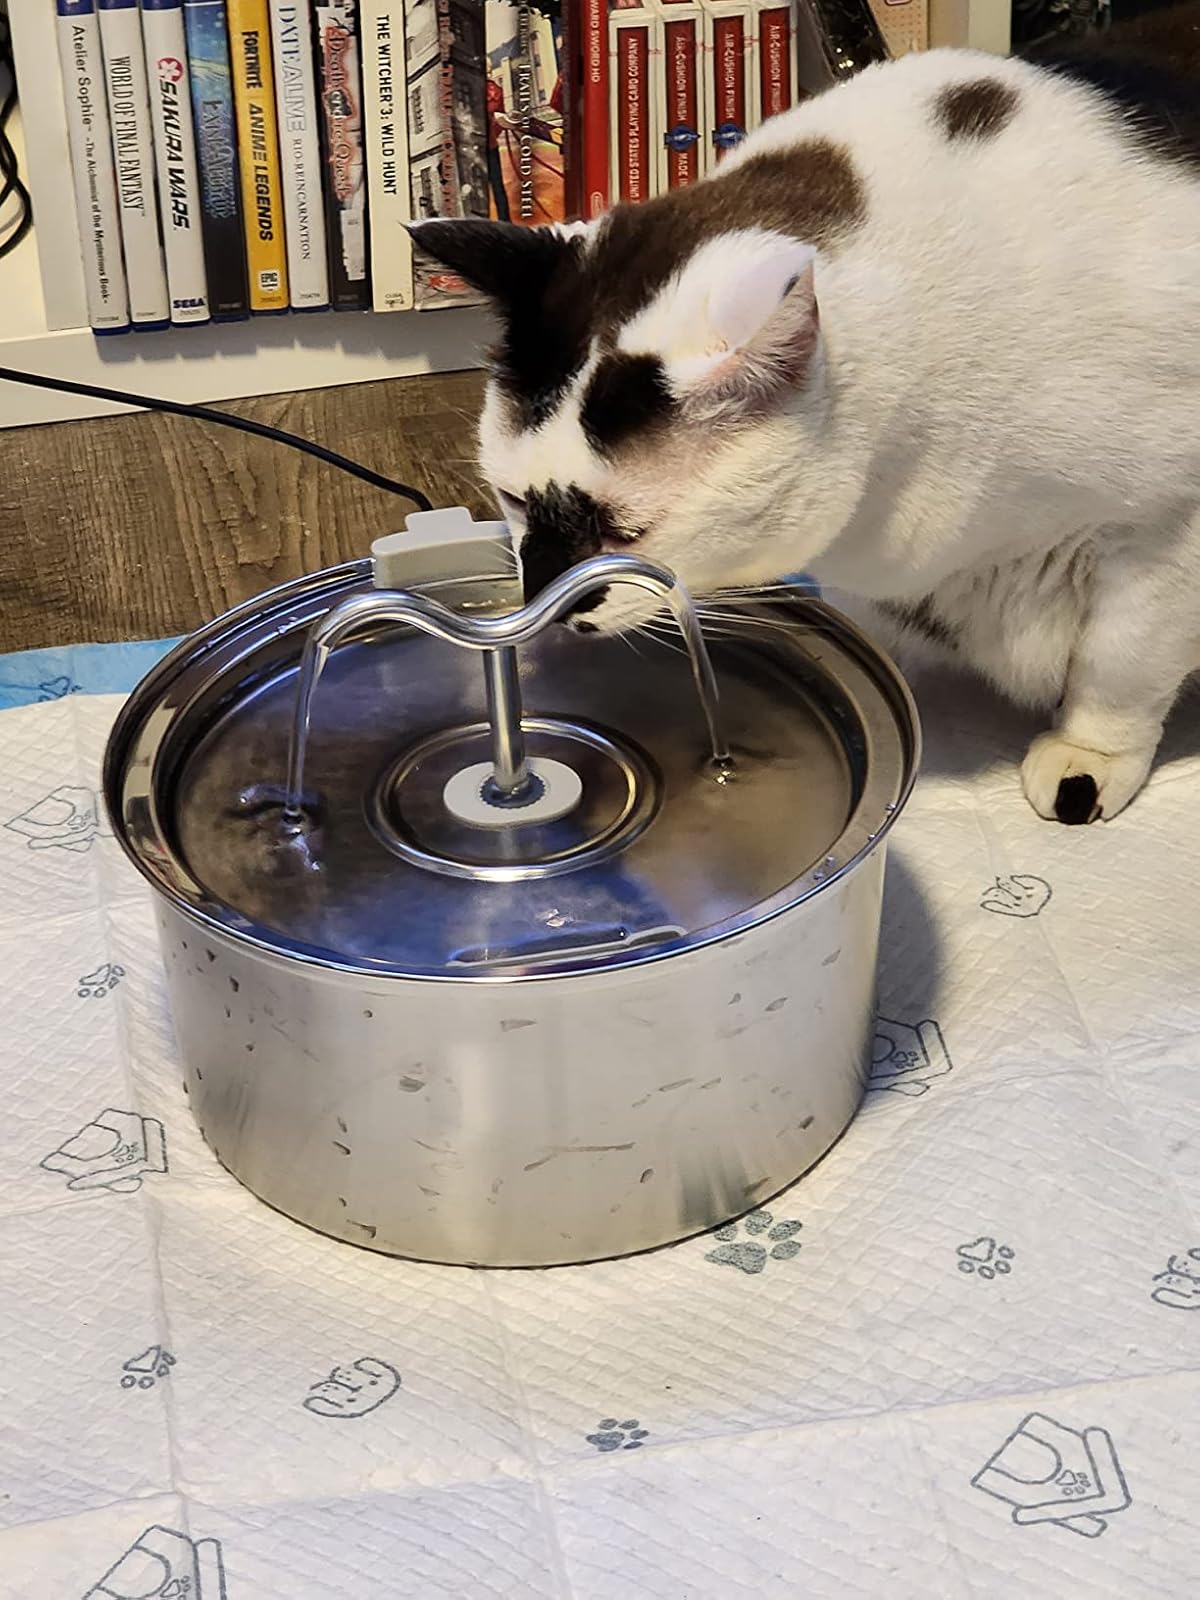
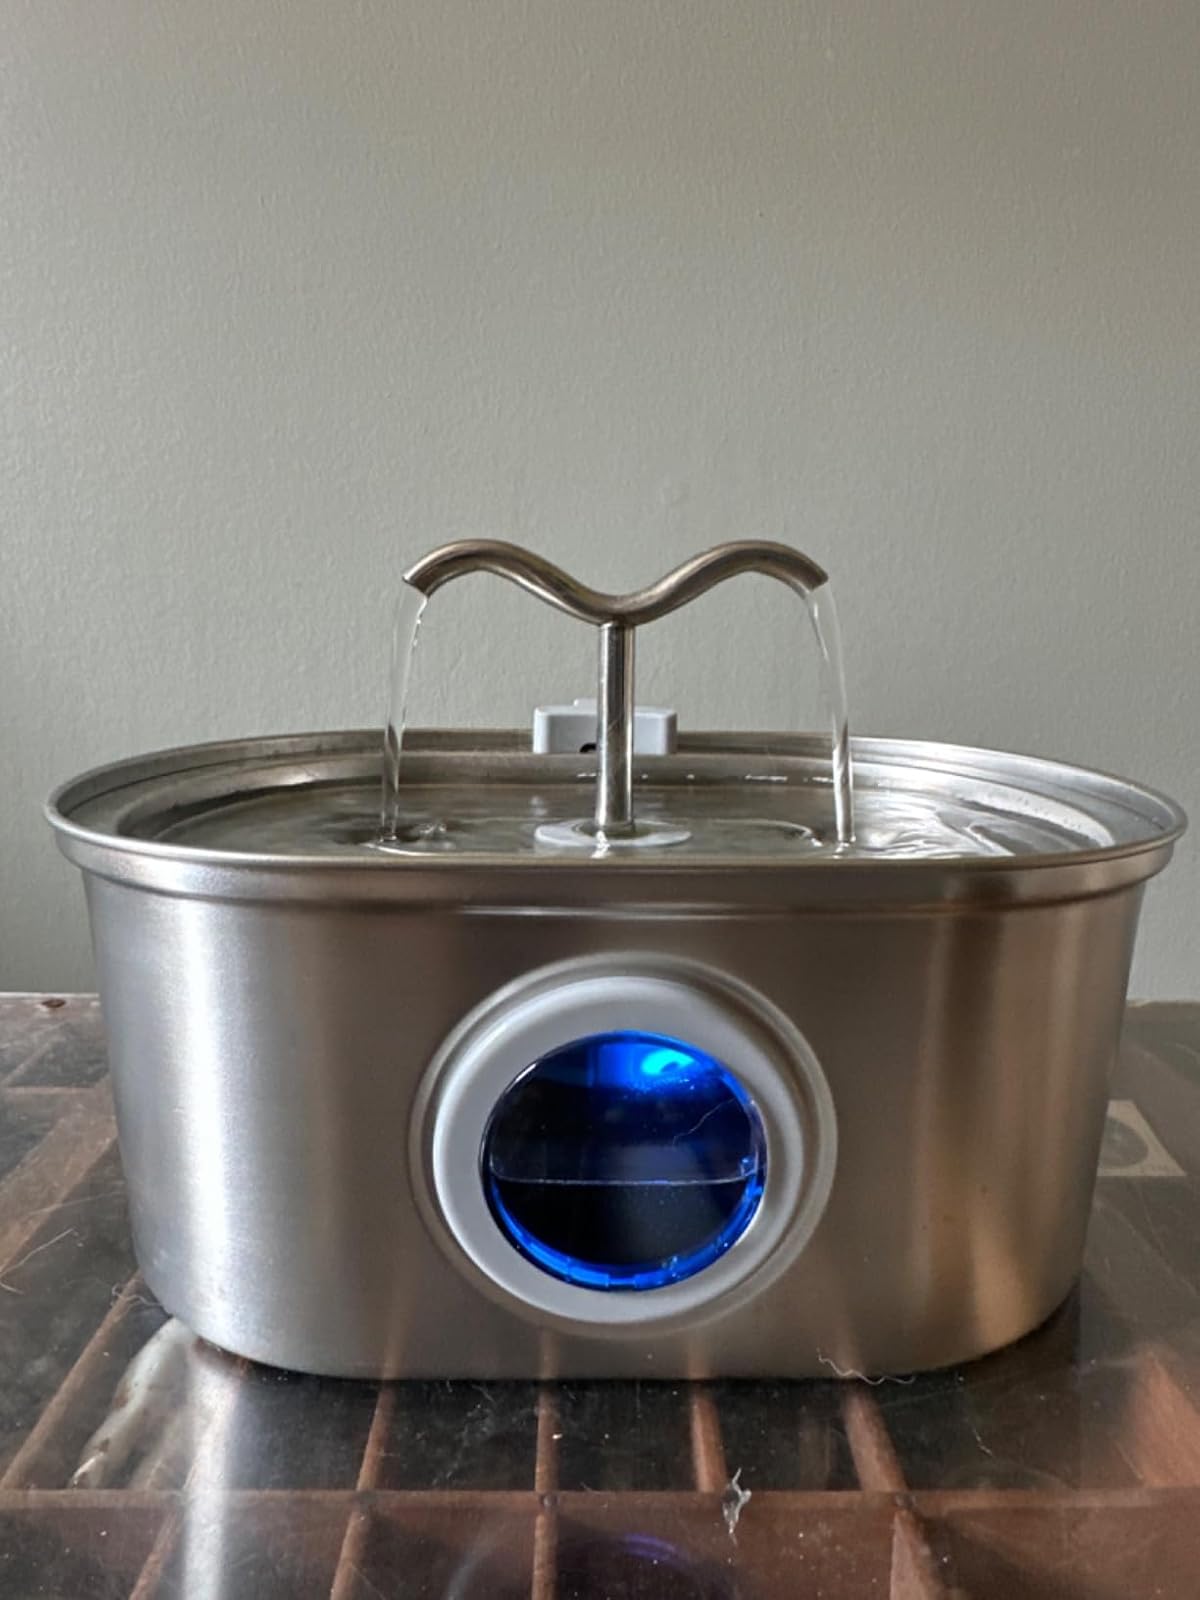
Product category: items_bowl
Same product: no